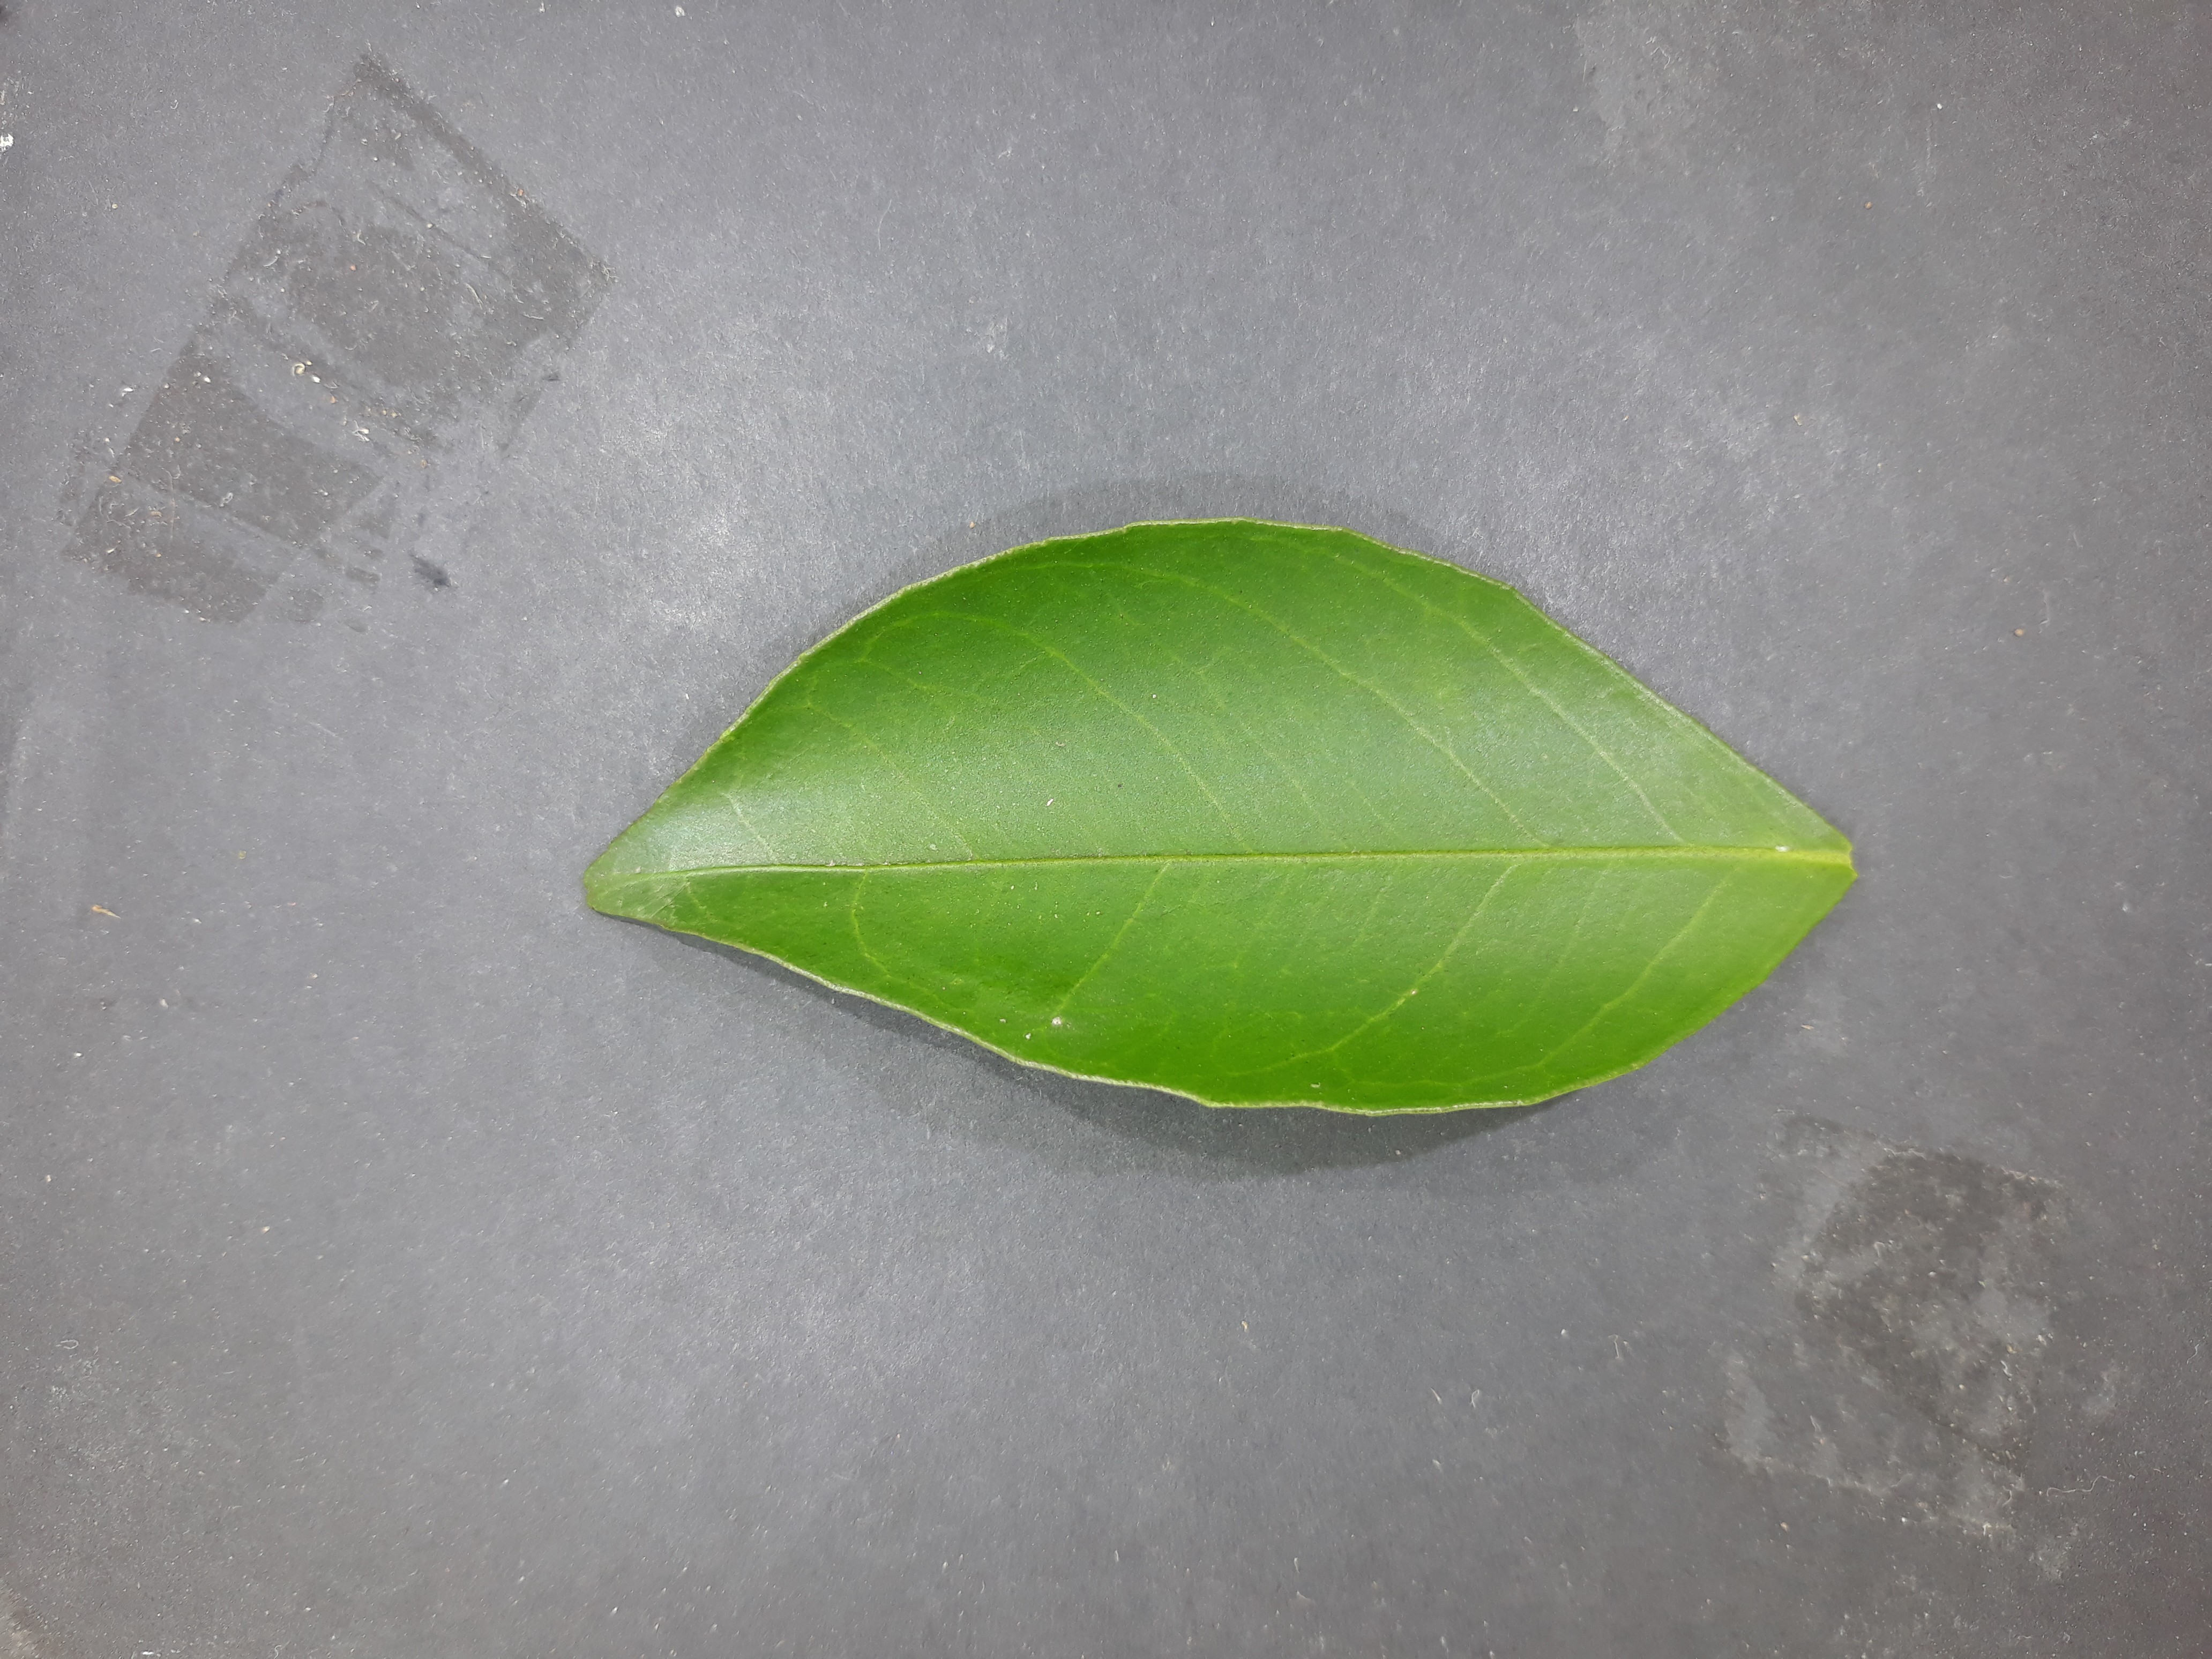
Label: Healthy